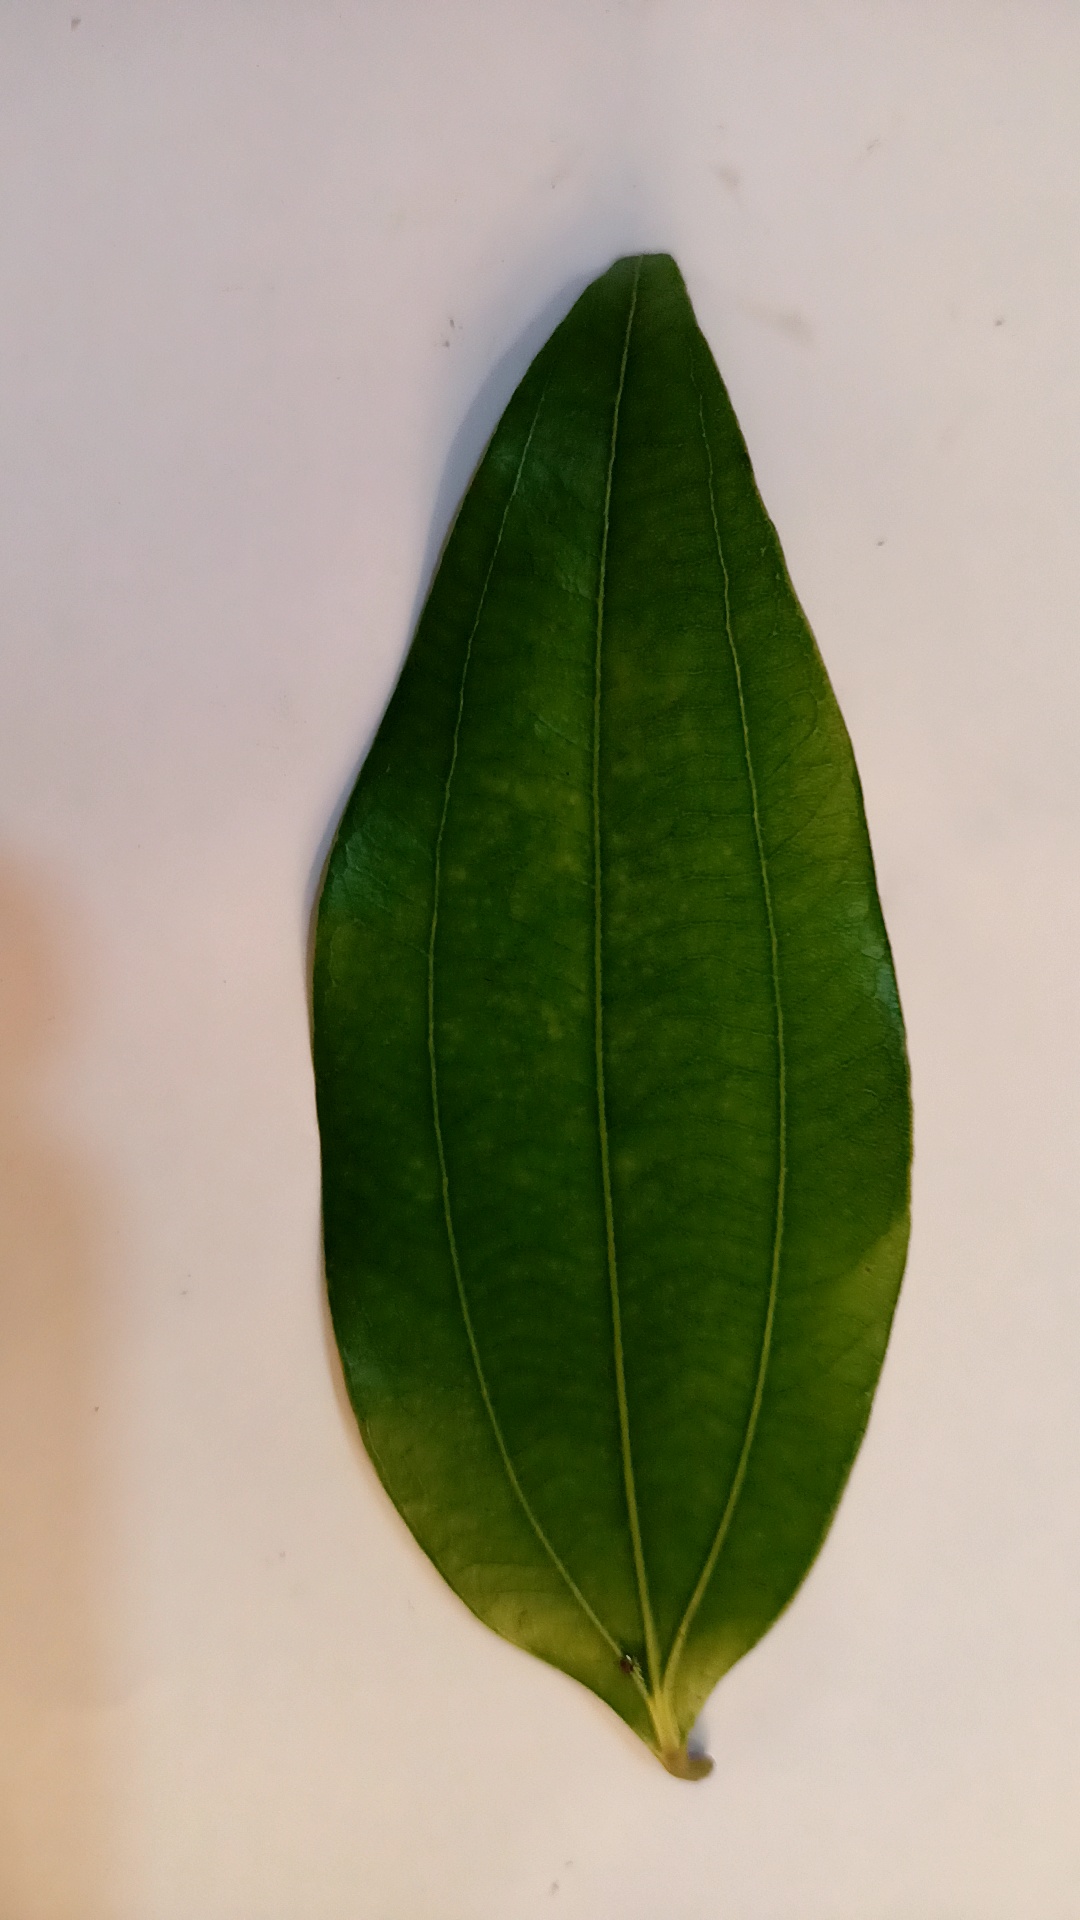
Label: Healthy